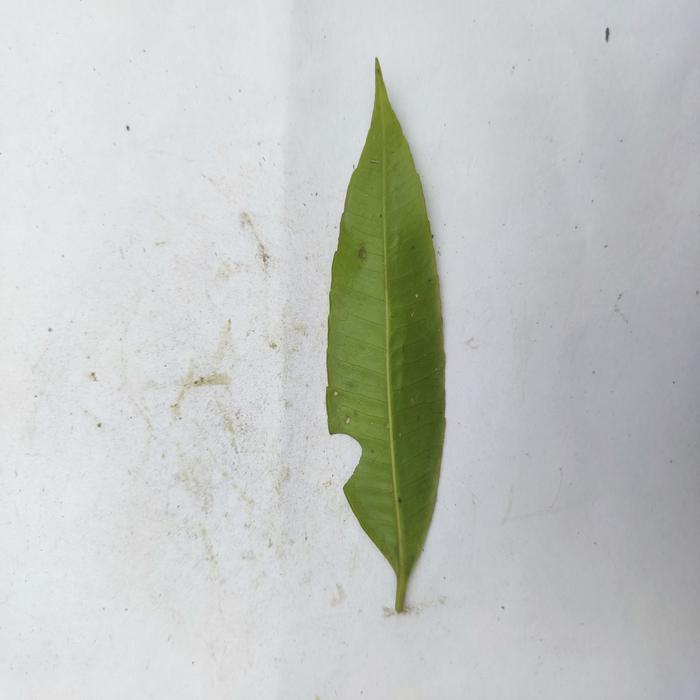
Crop: Hog Plum
Leaf condition: Anthracnose